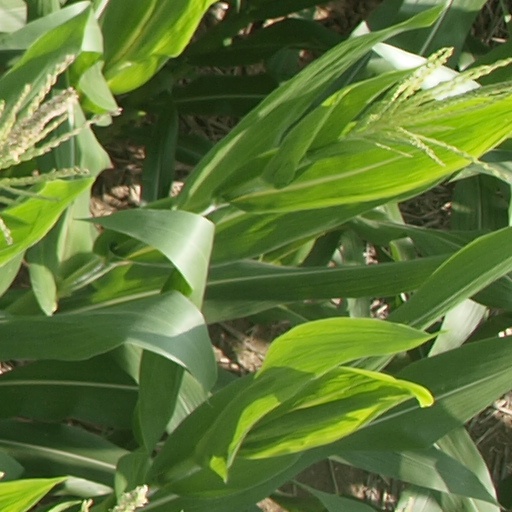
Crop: maize; corn